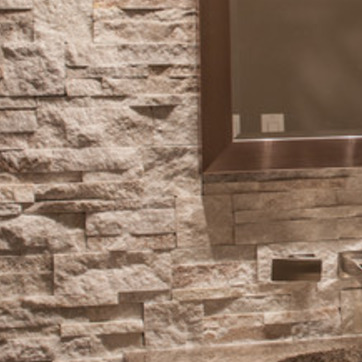
Material: stone